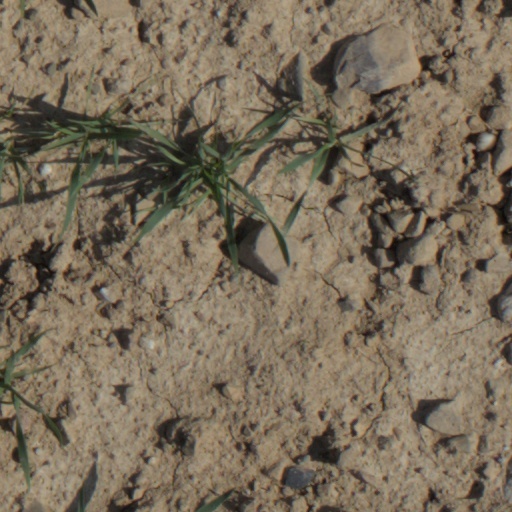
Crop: wheat